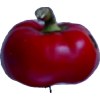
Label: red_pepper